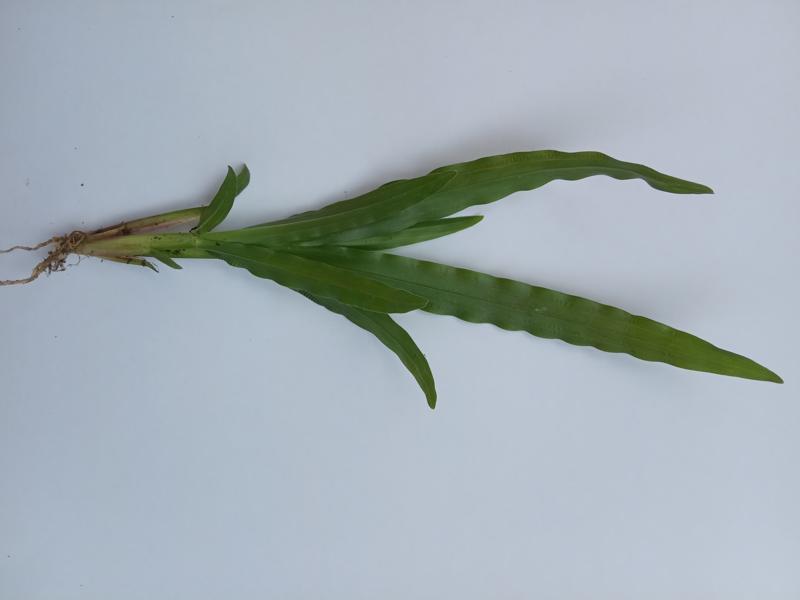
Weed species: Paspalum scrobiculatum